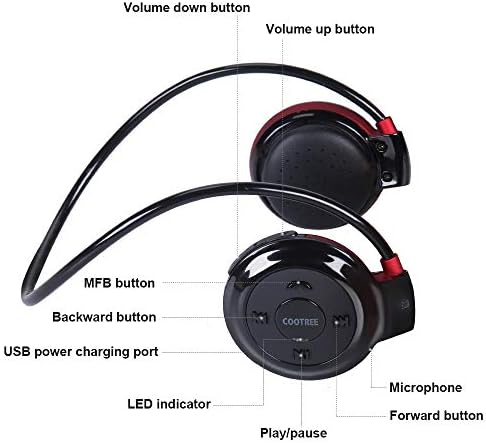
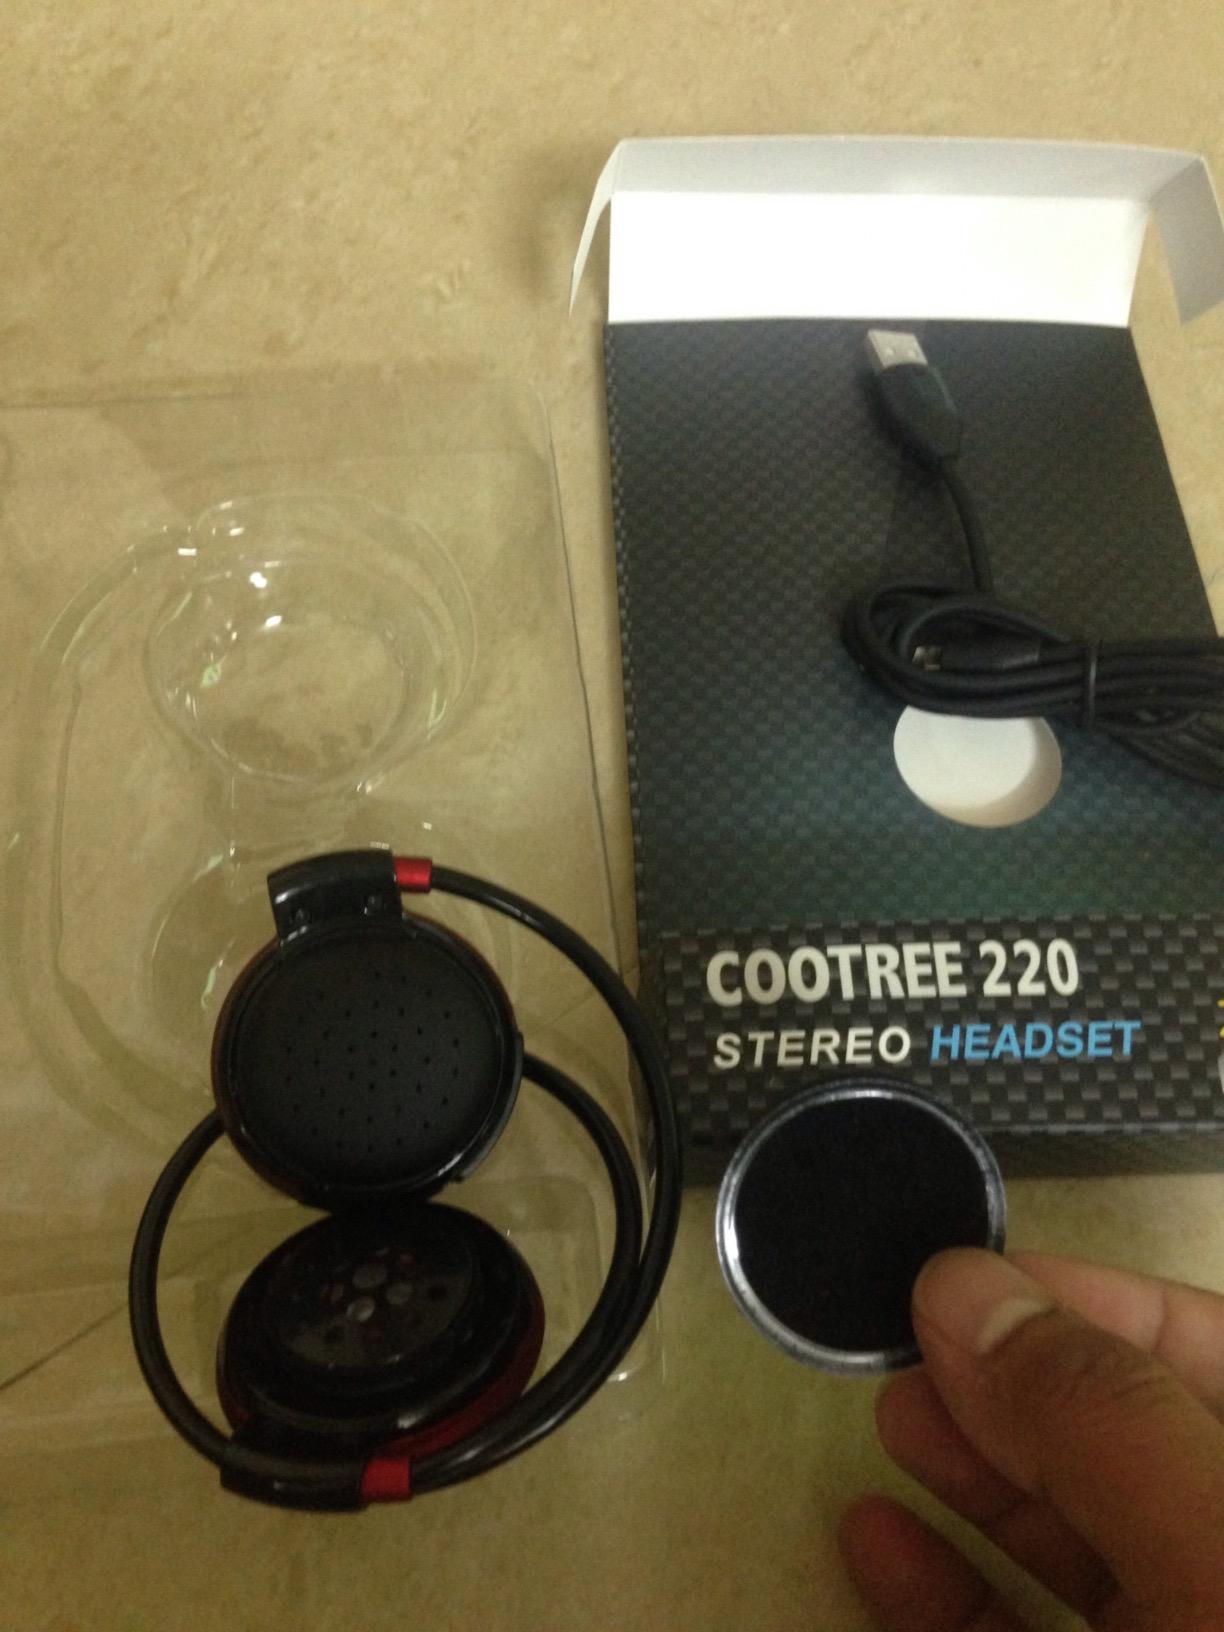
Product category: headphones
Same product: yes